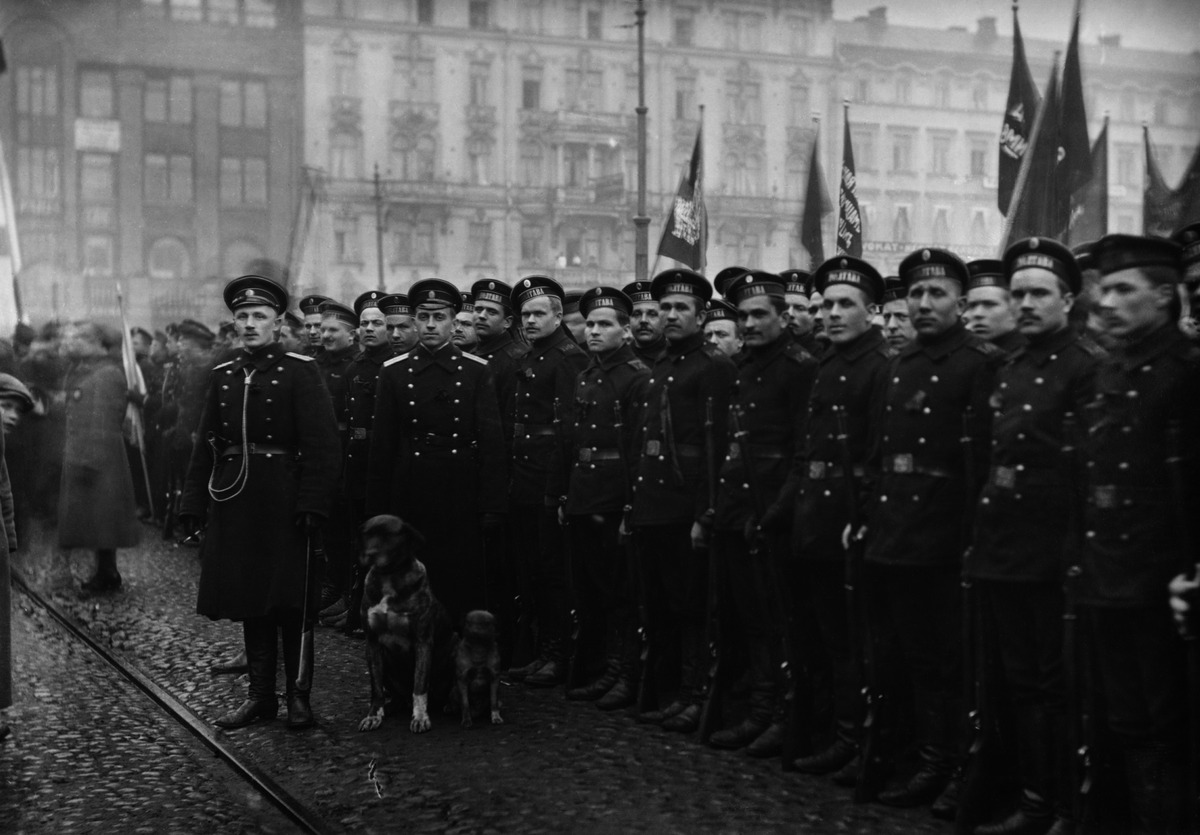
Venäjän maaliskuun vallankumous 1917, vallankumousjuhlintaa Helsingissä
sisällön kuvaus: Venäjän maaliskuun vallankumous 1917, vallankumousjuhlintaa Helsingissä. Venäläisiä matruuseja Rautatientorilla Kansallisteatterin edessä. mustavalkoinen
Kuvaaja: Jaakkola, Nestori, valokuvaaja
Ajankohta: kuvausaika 1917
Paikka: Suomi, Uusimaa, Helsinki, Kluuvi Helsinki, Rautatientori
Aiheet: autonomian aika, maaliskuun vallankumous, merivoimat, vaatteet sotilaspuvut, matruusit